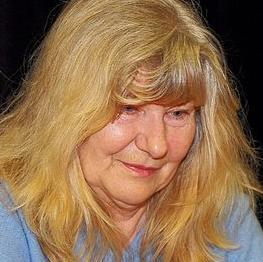
Age: 68